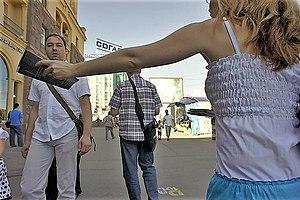
Poutine. Corruption est un rapport sur la corruption dans l'entourage de Vladimir Poutine publié par le Parti de la liberté populaire en Russie. Le rapport a été présenté lors d'une conférence de presse le 28 mars 2011.